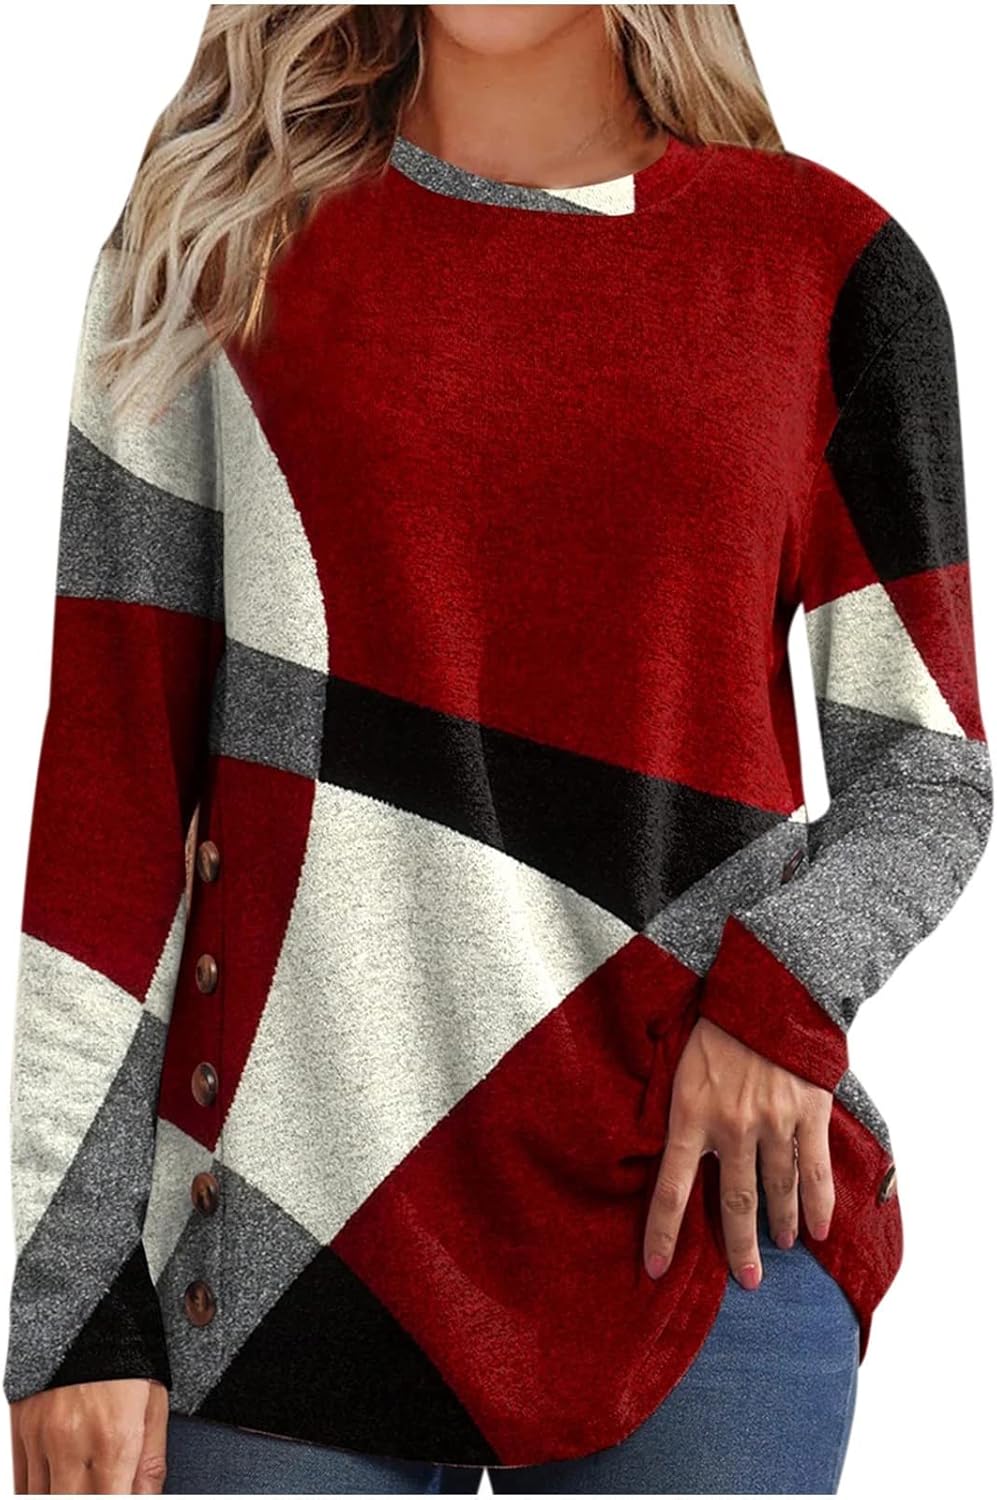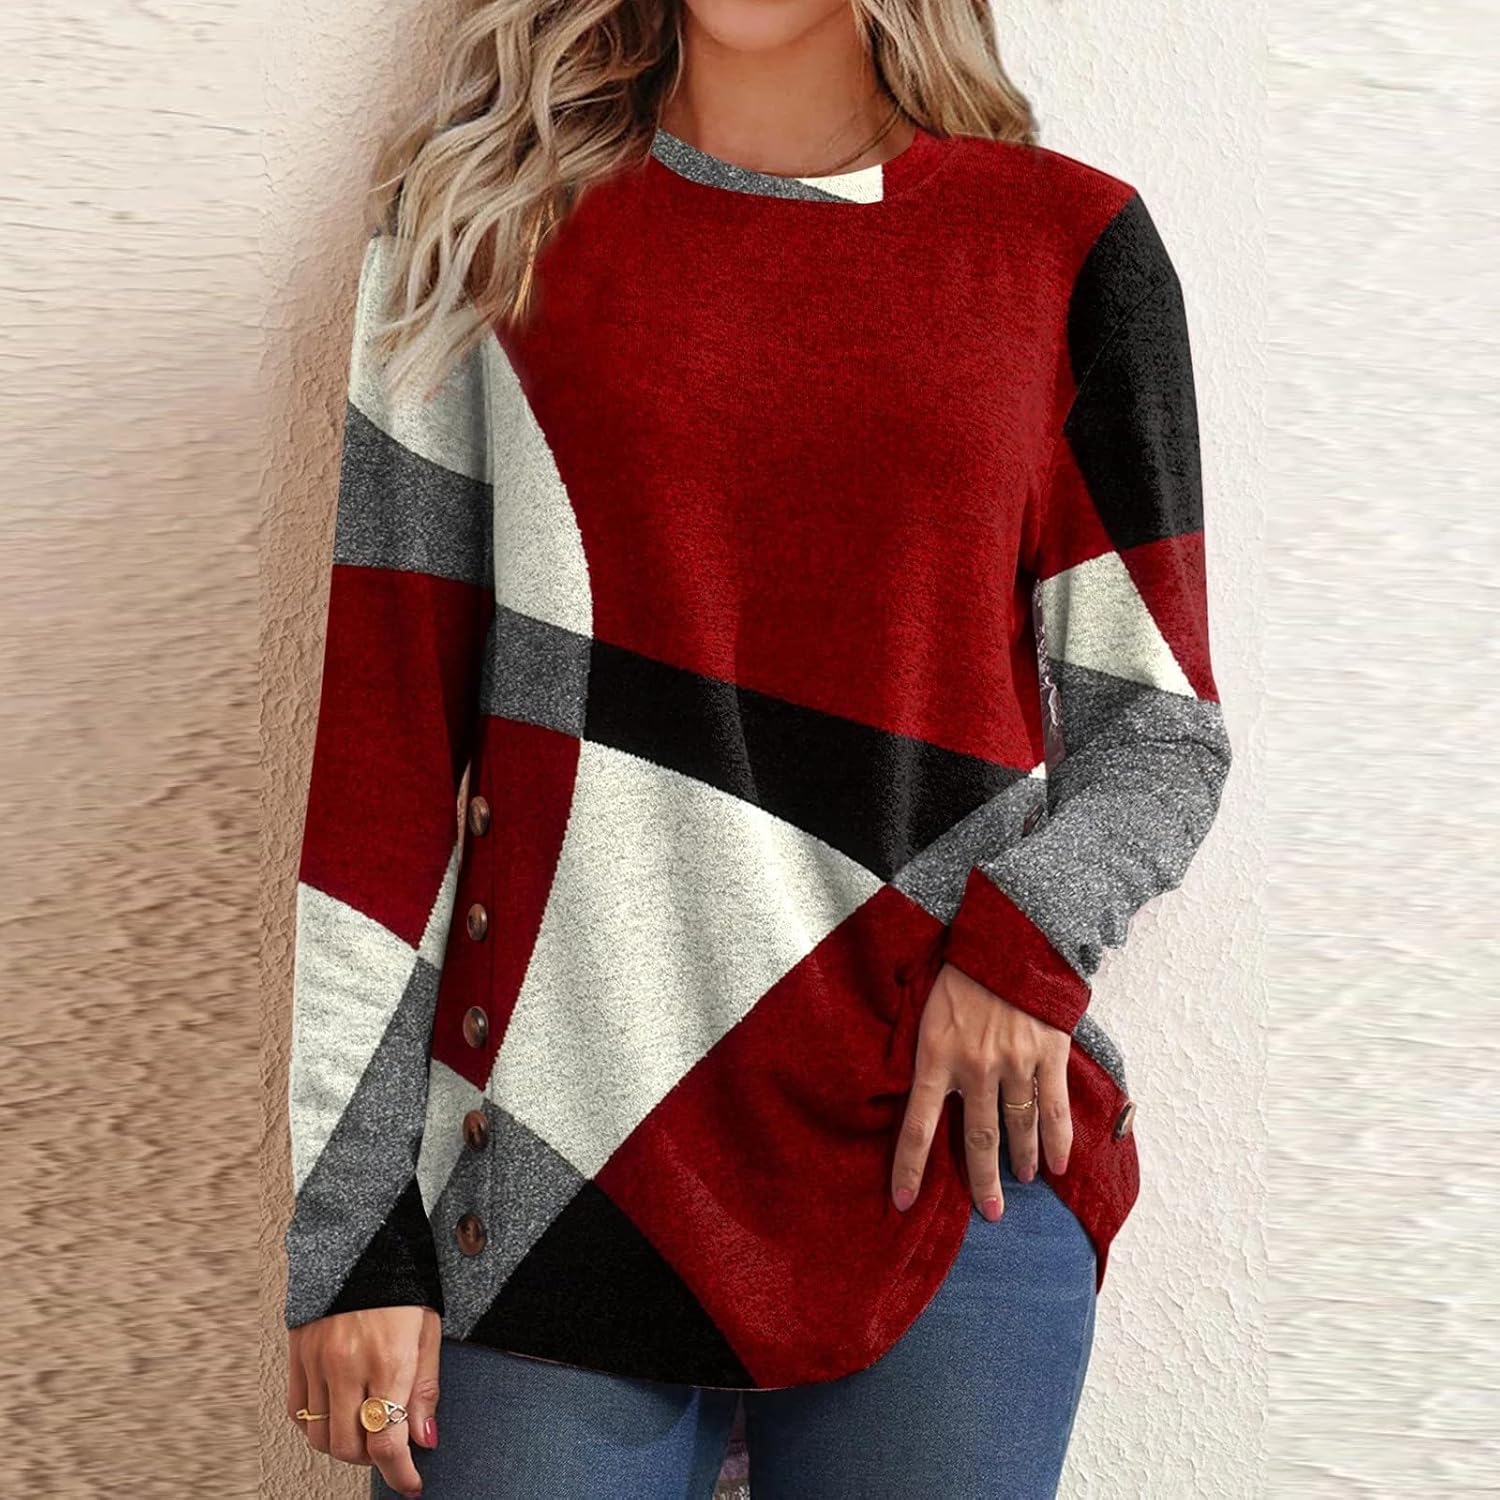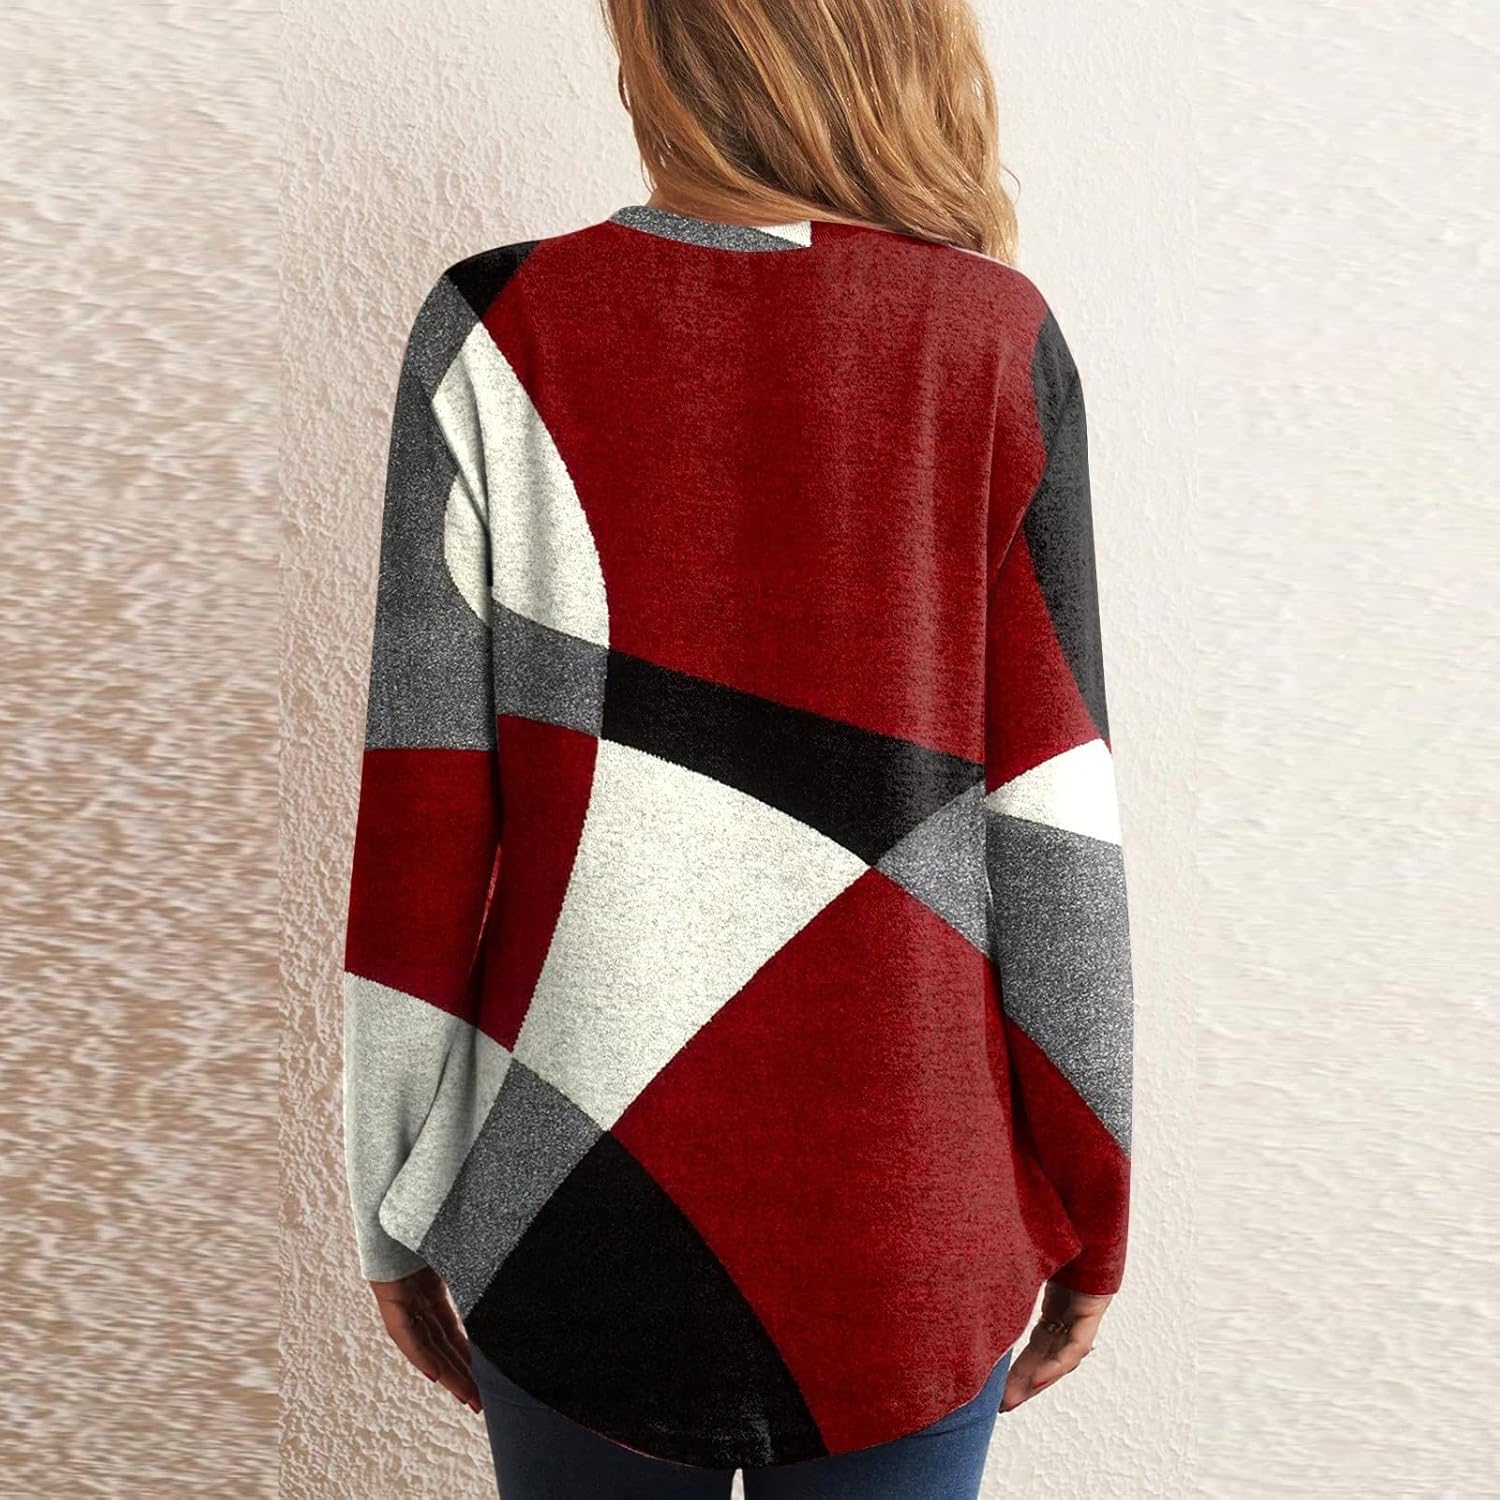
Casual Color Block Long Sleeve Tops for Women Fall Geometric Graphic Crewneck Loose T Shirts Slouchy Tunic Blouses, Button/Red, X-Large
Category: AMAZON FASHION
Welcome to Our Store ( ≥ ▽ ≤ ) We are a store mainly Sell Women Clothing, We devoded to provide quality worth Women Tops, Women Dress About the Size Our size is runs small, we suggest buy 1-2 size Up will be more fit. If you have any problem, Pls feel free to contact us! tunics for women plus size tops best leggings for women lace top silk blouse pink top summer tops for women tunic tops for women womens t shirts red crop top crop top hoodie camisoles women's shirts & tops red blouse sheer top white tops for women black tops for women cute tops for women cute crop tops sleeveless shirts crochet tops sexy tops peasant blouse black off the shoulder top red tops white off the shoulder top crop t shirt workout tops smock top Size: S Size.: Small US: 4 UK: 8 EU : 34 Bust: 95cm/37.40'' Shoulder: 38cm/14.96'' Sleeve: 58cm/22.83'' Length: 67cm/26.38'' Size: M Size.: Medium US: 6 UK: 10 EU : 36 Bust: 100cm/39.37'' Shoulder: 39cm/15.35'' Sleeve: 59cm/23.23'' Length: 68cm/26.77'' Size: L Size.: Large US: 8 UK: 12 EU : 38 Bust: 105cm/41.34'' Shoulder: 40cm/15.75'' Sleeve: 60cm/23.62'' Length: 69cm/27.17'' Size: XL Size.: X-Large US: 10 UK: 14 EU : 40 Bust: 110cm/43.31'' Shoulder: 41cm/16.14'' Sleeve: 61cm/24.02'' Length: 70cm/27.56'' Size: XXL Size.: XX-Large US: 12 UK: 16 EU : 42 Bust: 115cm/45.28'' Shoulder: 42cm/16.54'' Sleeve: 62cm/24.41'' Length: 71cm/27.95''
Features: extra long sweatshirts alpine sherpa pullover beige hoodie womens best workout shorts for women mom life t shirt overtime hoodie boyfriend hoodie black crop top hoodie black quarter zip fleece pullover mint hoodie sweatshirt lightweight hoodie women denim hoodie cat lady t shirt white silk shirt lace up shirt ladies t brown satin top women's linen shirts tops printed fleece pullover essential knit hoodie boho blouses women's jacket with hood for | sun protection shirts for women gray pullover plain black top girlfriend shirts corded sweatshirt maternity sweatshirt men's zip pullover black v neck t shirt womens oversized shirts fleece pullover mens oversized gray zip up hoodie long sweatshirts for women polka dot top slightly cropped t shirt womens button down shirts womens tight cropped t shirt the office sweatshirt women womens sleep shirt balaclava hoodie plus size denim shirt womens plus size linen shirt heart shirt womens pul | vintage fleece pullover scoop t shirt pullover design women'shalf zip hoodie women's tie dye sweaters oversized tee womens mamaw shirts pullover with hoodie women's retro hoodies oversized v neck t shirt plus size off the shoulder shirts & tops england hoodie leather tops womens black plain white | you matter hoodie rhinestone t shirts blouse mid sleeve shirt olive green sweatshirt cowhide sherpa pullover racer back vest white crop tshirt pink long sleeve ladies baggy sweatshirt korean hoodie aztec quarter zip pullover cotton long tops sheer crop top silver shirt long sleeve tie front top womens christmas t shirt pullover bras for seniors plus size denim shirts & tops blank hoodies for printing african shirts for women chuck and pearls t shirt lime green t shirt women's the rock pullove | brown pullover sweatshirt boat neck top pullover sweater men's french terry pullover hoodie long sleeve shirts & tops shirt crop floral tops for women vintage grey crop top hoodie oversized t shirt black loose v neck t shirt womens cropped jacket with hood short sleeve blouses mens sherpa hoodie pullover plus size long sleeve shirt black leather corset top ladies white cotton shirt long sleeve tshirts ladies extra long hoodie butterfly hoodie short skirt with crop top long skirt and top cat m | Collar Style: Button Down Collar | Fit type: Western